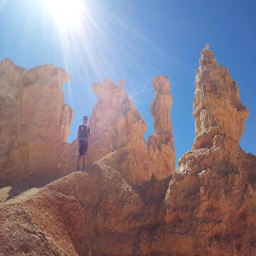
person posing with some bizarre formations